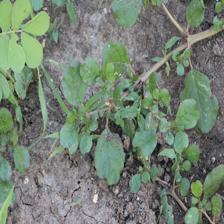
Label: BroadLeafWeed